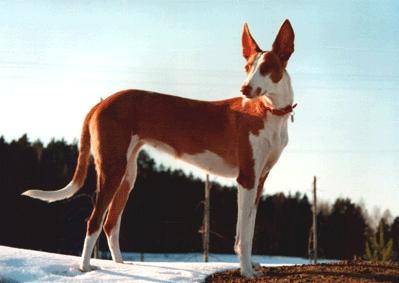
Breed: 210-n000006-Ibizan_hound